Andranolava

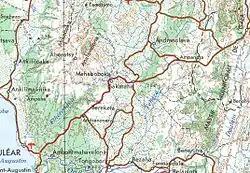
situation map of Andranolava

Andranolava is a rural municipality in Madagascar. It belongs to the district of Sakaraha, which is a part of Atsimo-Andrefana Region. The population of the commune was estimated to be approximately 3,000 in 2001 commune census.